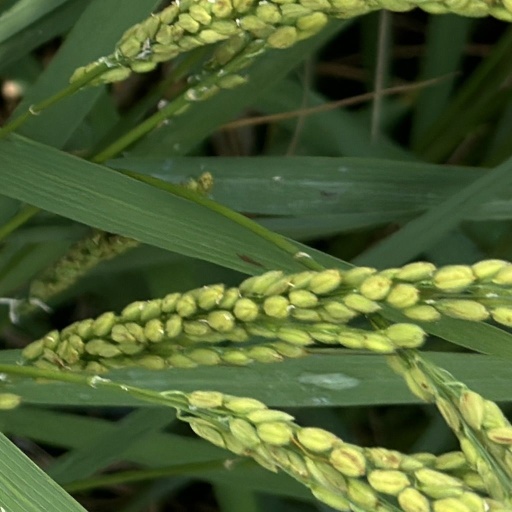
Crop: rice